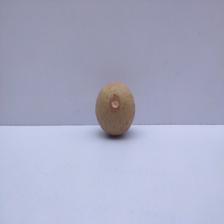
Size: Small